Dungeons & Dragons (2000 film)

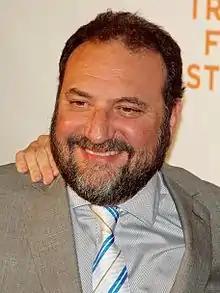
Joel Silver's role as executive producer helped gain "Dungeons & Dragons" more investors.

In 1990, Solomon contacted staff from "Dungeons & Dragons"s publisher, TSR, Inc., under the guise of working on a school economics project; they informed him about studios in the past failing to produce a film based on the game, due to having too little of an understanding of the RPG's X-factor. It took him 18 months to convince TSR to set up negotiations, but TSR finally agreed to it, because of his upfront royalty, being better than other studios the company worked with, according to vice president Ryan Dancey. Solomon obtained an option from TSR after writing a 30-page proposal showing how he would adapt the game and going through three months of "intense" broker dealing with the game publisher.